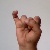
The image shows a hand gesture representing the letter 'I' in Indian Sign Language.